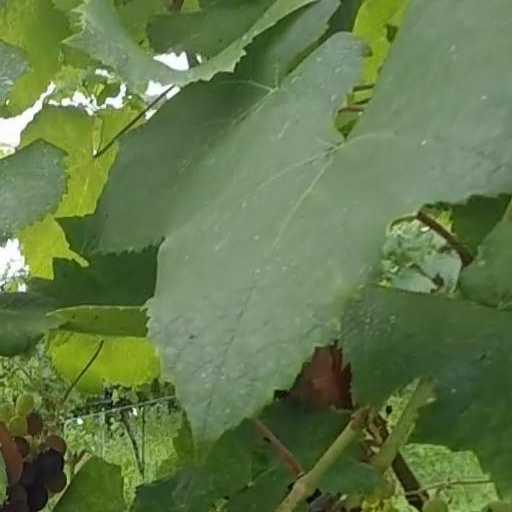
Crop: grape